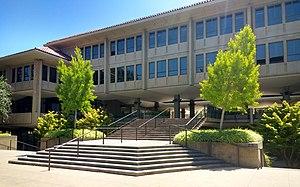
La bibliothèque Lathrop est l'une des nombreuses bibliothèques de l'université Stanford en Californie. C'est la bibliothèque actuelle de premier cycle; elle abrite la bibliothèque de l'Asie de l'Est. Elle fait partie du réseau des bibliothèques de l'université Stanford, qui a ouvert ses portes le 15 septembre 2014 et abrite des collections et des services autrefois situés à la bibliothèque J.-Henry-Meyer, démolie en 2015. La bibliothèque est située dans un édifice rénové, anciennement occupé par l'école supérieure de commerce de Stanford. La bibliothèque Lathrop est nommée en l'honneur de Jane Lathrop Stanford, cofondatrice de l'université Stanford avec son mari, Leland Stanford.